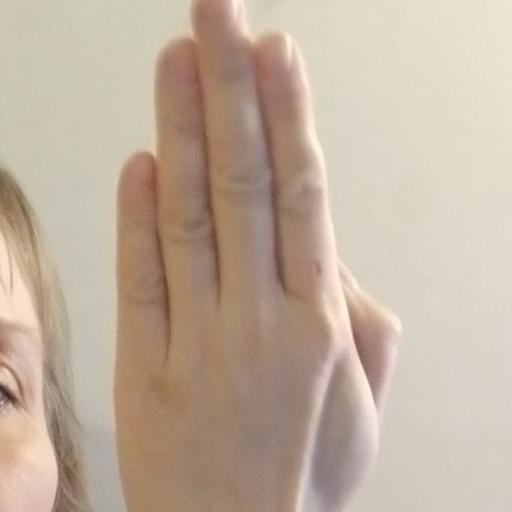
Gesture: stop_inverted